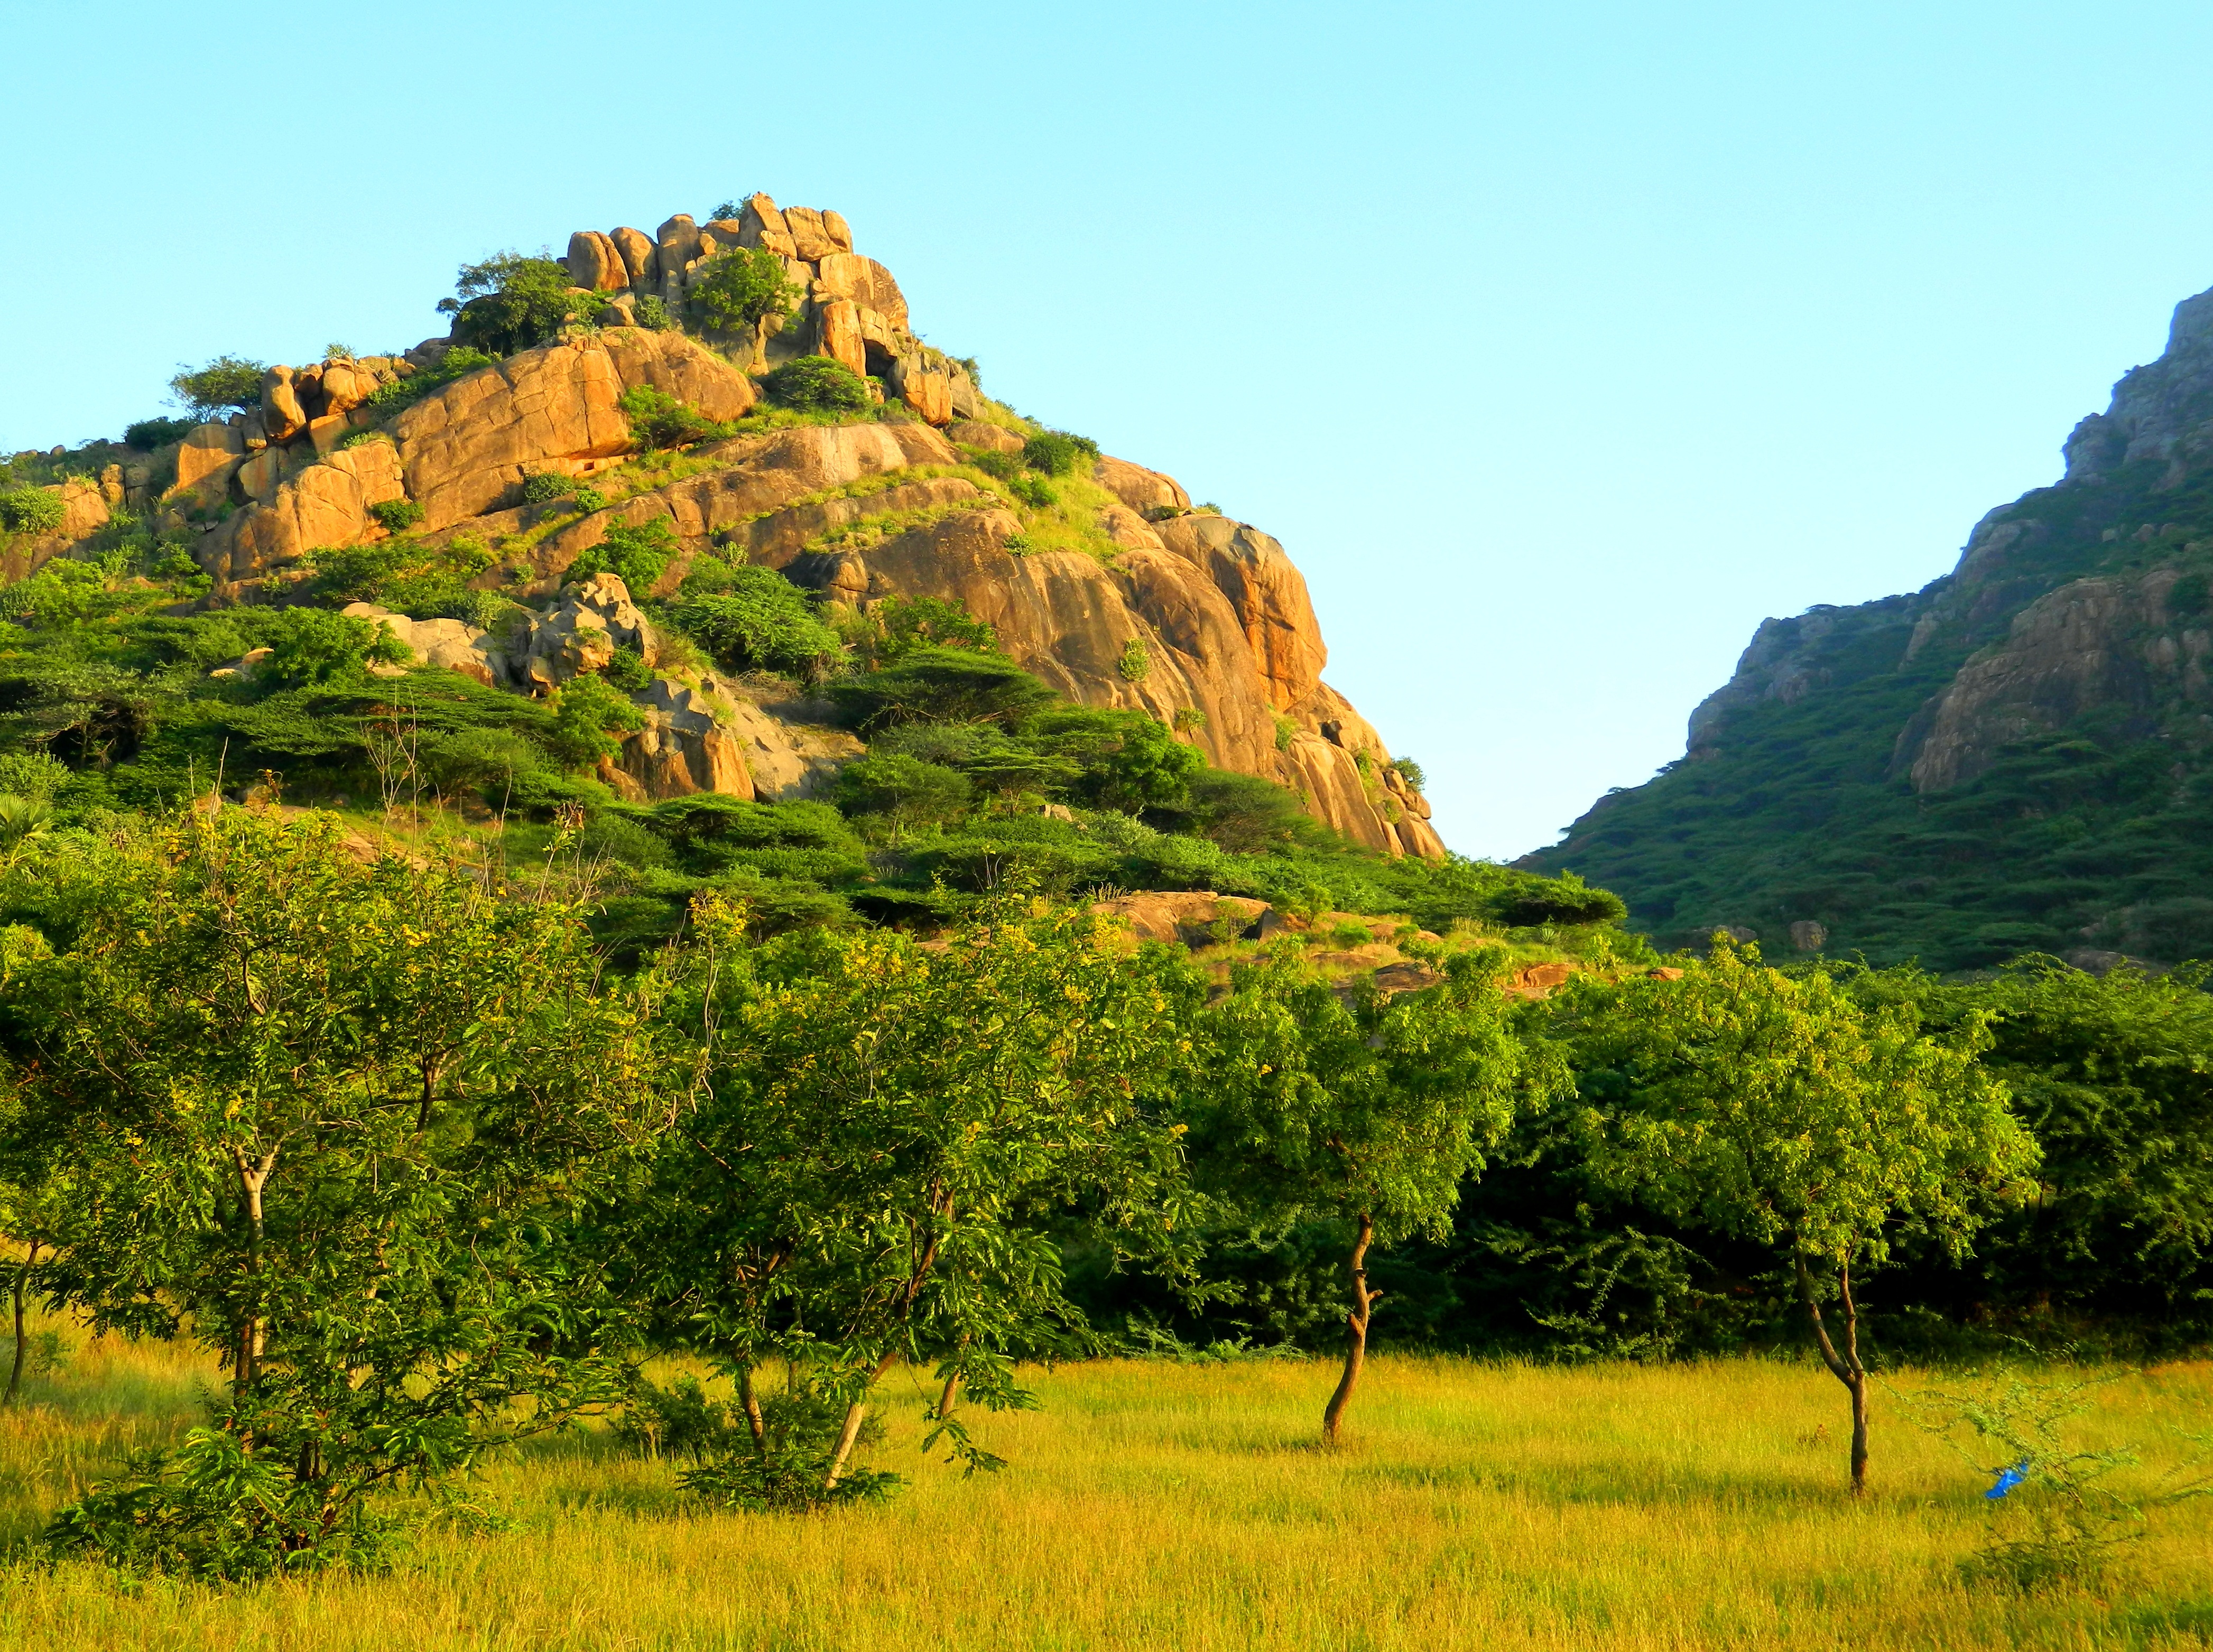
landscape, tree, nature, wilderness, mountain, meadow, hill, flower, valley, cliff, terrain, national park, savanna, grassland, plateau, ecosystem, rural area, landform, natural environment, geographical feature, mountainous landforms